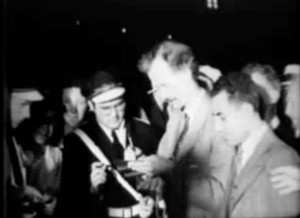
Jean Piccard, de son nom complet Jean Felix Piccard né à Bâle le 28 janvier 1884 et mort à Minneapolis, États-Unis, le 28 janvier 1963, est un chimiste, ingénieur, professeur et aéronaute suisse, puis américain.